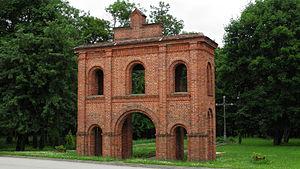
Aknīste est une ville dans le sud de la Sélonie en Lettonie. Elle est située sur les rives de la Dienvidsusēja, à 135 km de Riga et à 69 km de Daugavpils. Jusqu'à la réforme territoriale du 2009, la ville faisait partie du Jēkabpils rajons. Aujourd'hui, c'est le centre administratif de la municipalité d'Aknīste.